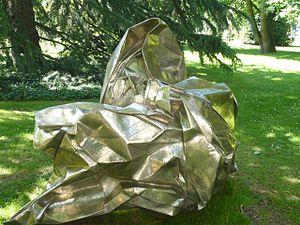
Le BPS22 est le musée d'art de la Province de Hainaut. Il est hébergé dans un édifice industriel de verre et de fer, classé monument historique par la Région wallonne, et présente une surface d'exposition d'environ 2 500 m². Le lieu a été choisi pour accueillir la collection de la Province de Hainaut mais aussi toutes les formes artistiques, belges ou étrangères, qui vivifient la création actuelle. Le BPS22 programme ainsi des expositions mais accueille également des expérimentations plus événementielles, réunissant différentes disciplines artistiques qui créent des liens avec les arts plastiques.